Amba Aradam Formation

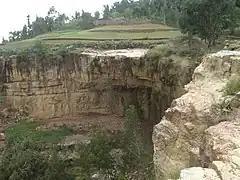
Cliff and waterfall at Dingilet, Mika’el Abiy "tabia"

The Amba Aradam Formation is a Cretaceous sandstone formation in Ethiopia. It is up to 200 metres thick, for instance in the Degua Tembien district. As fossils are absent, the age of the Amba Aradam Formation was interpreted based on the age of assumed corresponding sandstones elsewhere in Ethiopia: the Debre Libanos Sandstones in the Blue Nile Basin, and the Upper Sandstone near Harrar in southeast Ethiopia, both of Late Cretaceous age (100–66 million years ago). The lithology of the Amba Aradam Formation makes it less suitable for rock church excavation; caves have however been blasted in this formation to serve as headquarters for the TPLF during the Ethiopian Civil War of the 1980s.